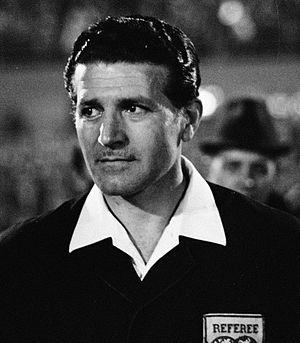
Concetto Lo Bello était un arbitre internationale de football et homme politique italien.